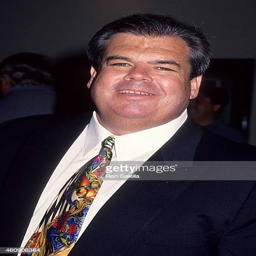
film producer attends the westwood premiere